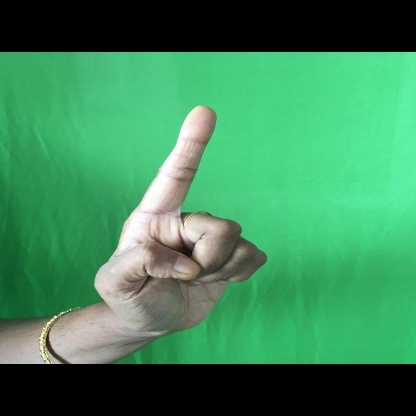
Mudra: Suchi